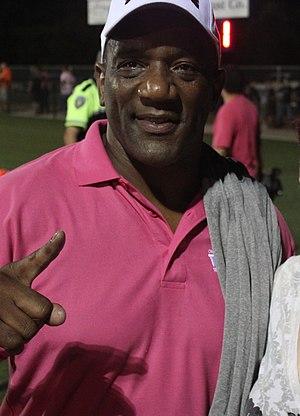
Billy Sims, né le 18 septembre 1955 à Saint-Louis dans le Missouri, est un joueur professionnel de football américain. Il évoluait au poste de running back.